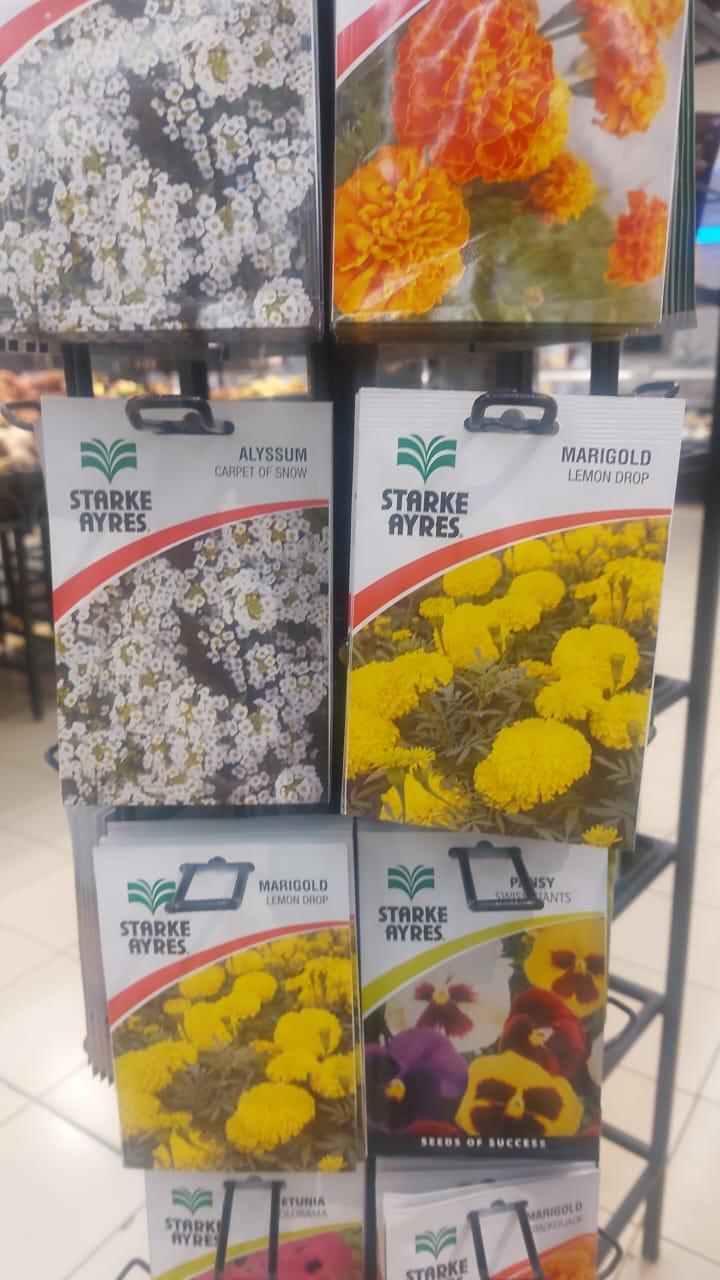
Mbegu za maua ya aina mbalimbali, zikiwa zimehifadhiwa katika paketi ndogo, zilizotengenezwa kwa kutumia plastiki, na kupangiliwa katika rafu za chuma kwa mpangilio wa safu mbili.